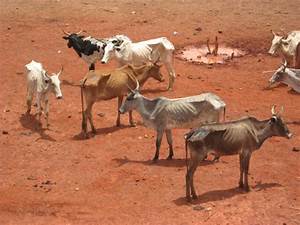
Label: mucca